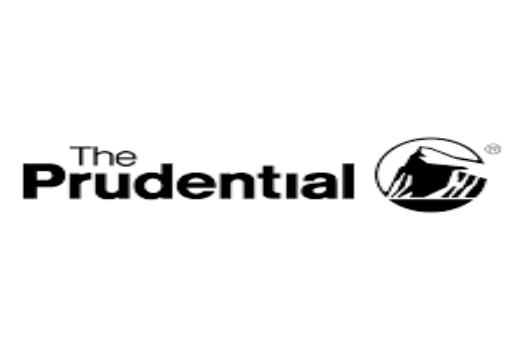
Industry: Others